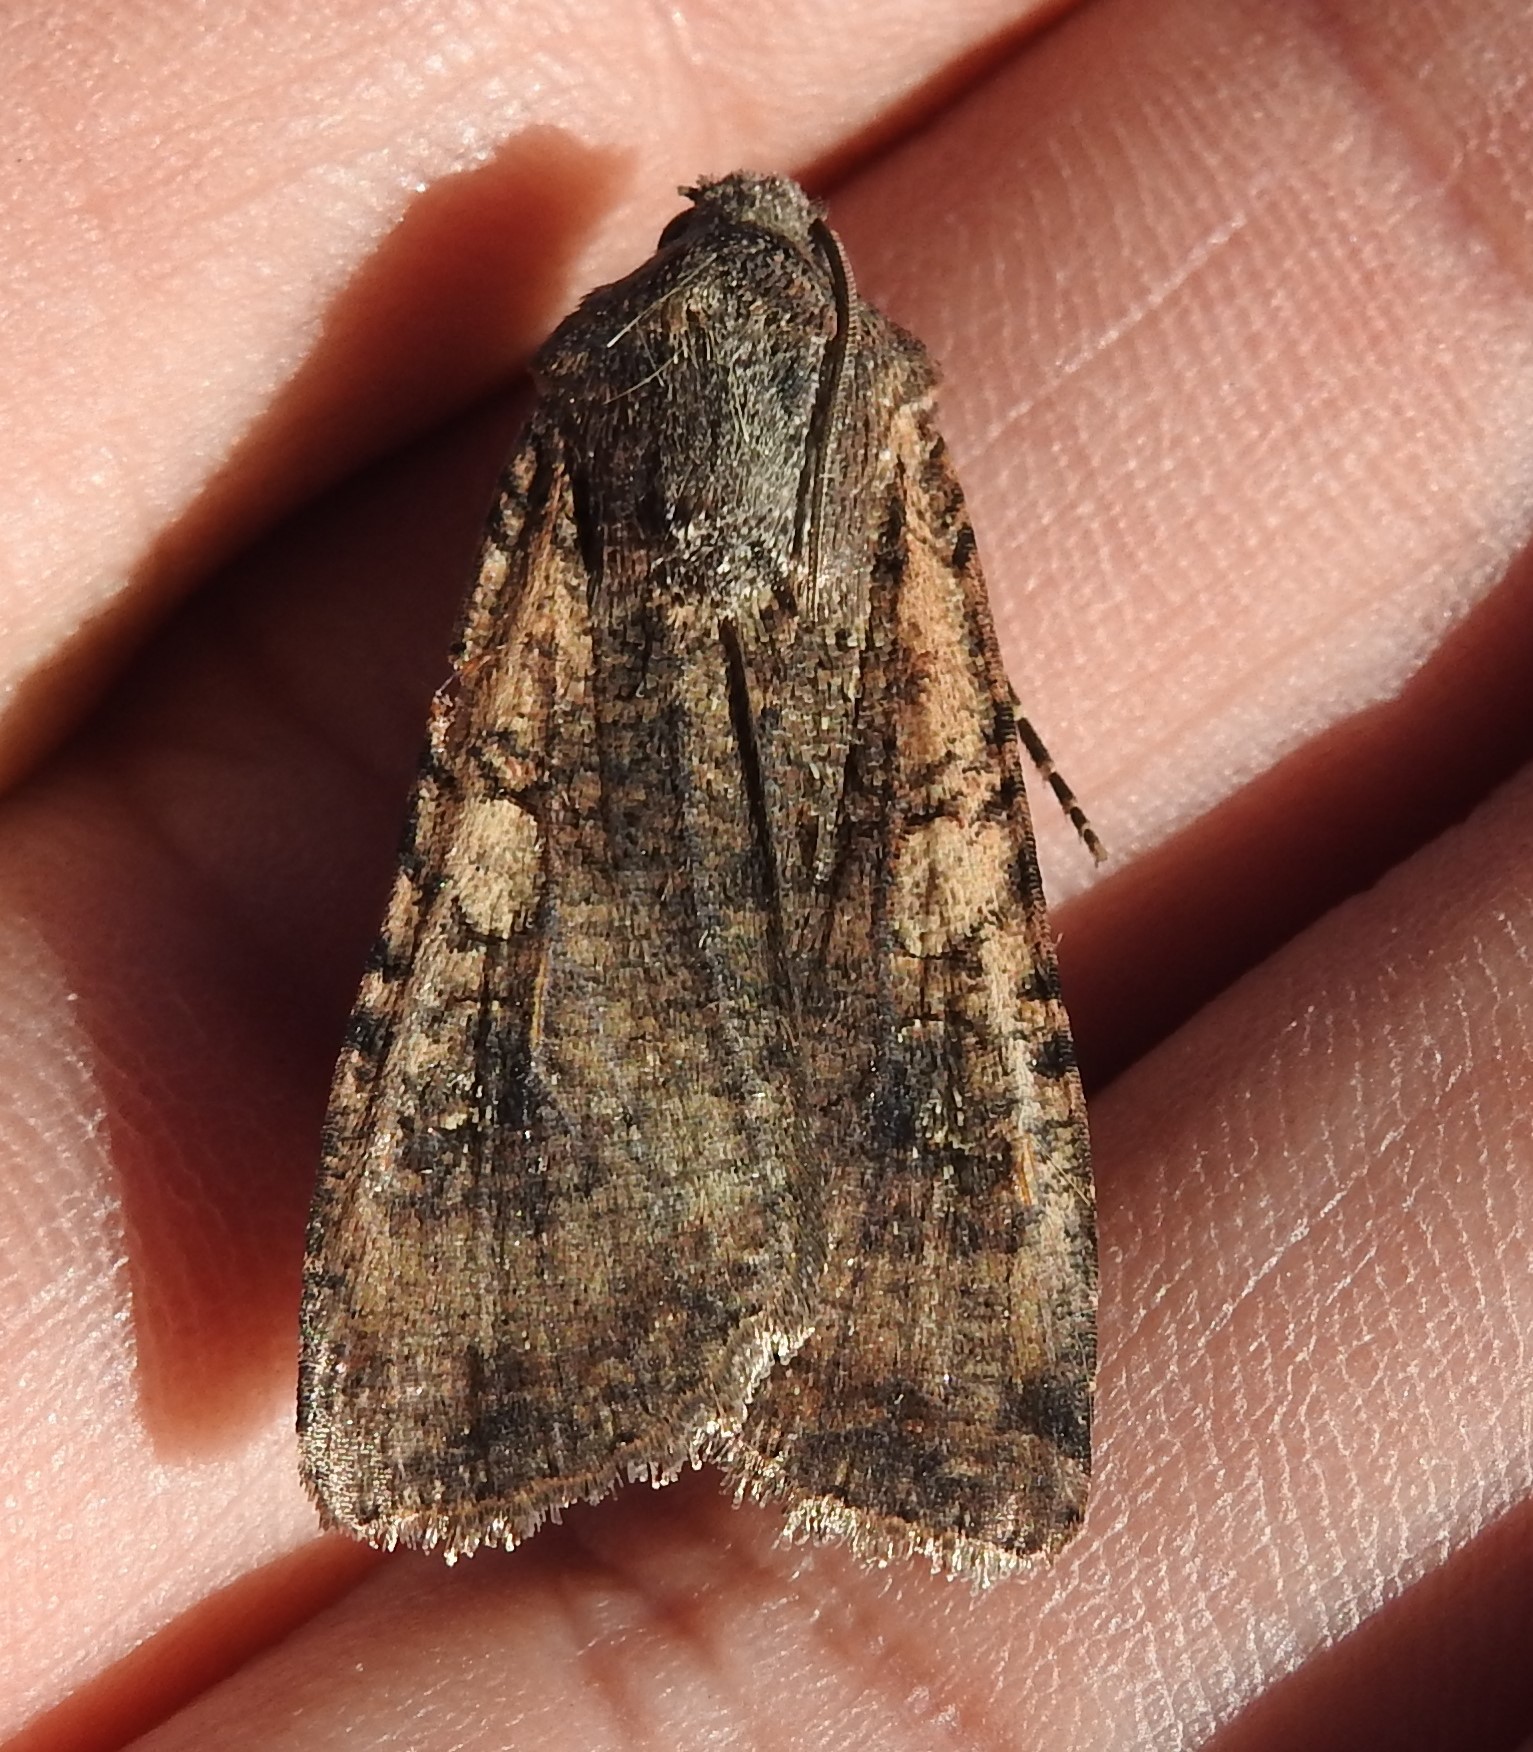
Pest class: cutworms